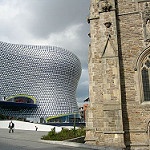
Label: buildings